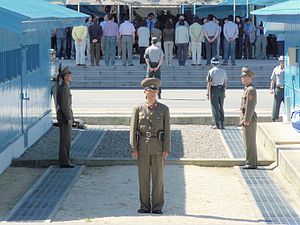
Koreas Folkehær / Arsenal
Stilling ved den koreanske demilitariserede zone.
Koreas Folkehær er den officielle hær for Den Demokratiske Folkerepublik Korea og verdens 4. største hær.